Burgonet

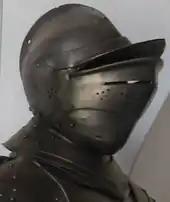
Intermediate helmet ("close burgonet") with the peak, crest and falling buffe of the burgonet, combined with the hinged bevor of a close helmet.

The burgonet helmet is characterised by a skull with a large fixed or hinged peak projecting above the face-opening, and usually an integral, keel-like, crest or comb running from front to rear. Attached to the skull are substantial hinged cheekpieces which usually do not meet at the chin or throat. A flange projects from the lower parts of the skull and cheekpieces to protect the back and sides of the neck. Though typically a relatively light helmet and open faced, a falling buffe, a sort of visor that was closed by being drawn up rather than down, was sometimes used. Some helmets, often termed "close burgonets", were made which took elements, such as the peak, crest and falling buffe, of the burgonet and combined them with the hinged bevor of the close helmet.